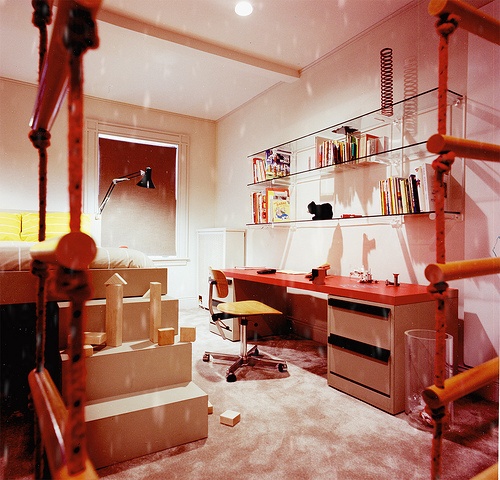
Distortion: snow